State Archives of Milan

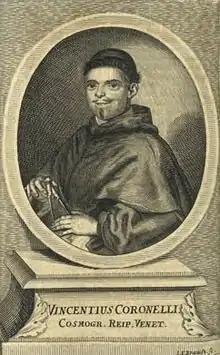
Vincenzo Maria Coronelli in an engraving by J. E. Kraus

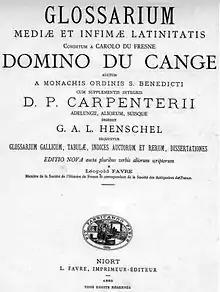
Charles Du Cange, "Glossarium mediae et infimae Latinitatis" [1678], published by Niort in 1883.

With the commission chaired by Luigi Cibrario in 1870, it was decided that, as of 1875, the administration of the fifteen state archives in the country should be placed under the supervision of the Ministry of the Interior. The State Archives of Milan, which was slowly coming into operation through the efforts of Osio first and Cantù later, also began to collect documentation from the archives of state offices (cadastral records, prefecture records, court records, etc...) in addition to that mentioned earlier. Cantù, moreover, was an important organizer of the activities of the archives and its related bodies, so much so that: